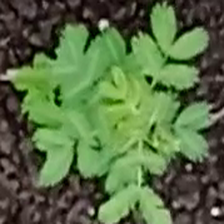
Weed species: Dwarf_cassia_(Chamaecrista pumila)